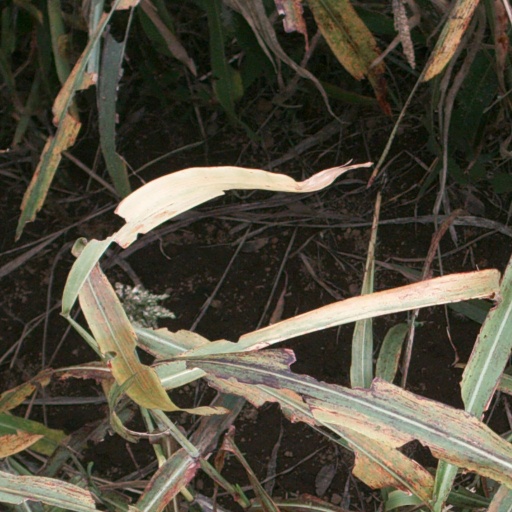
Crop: sorghum